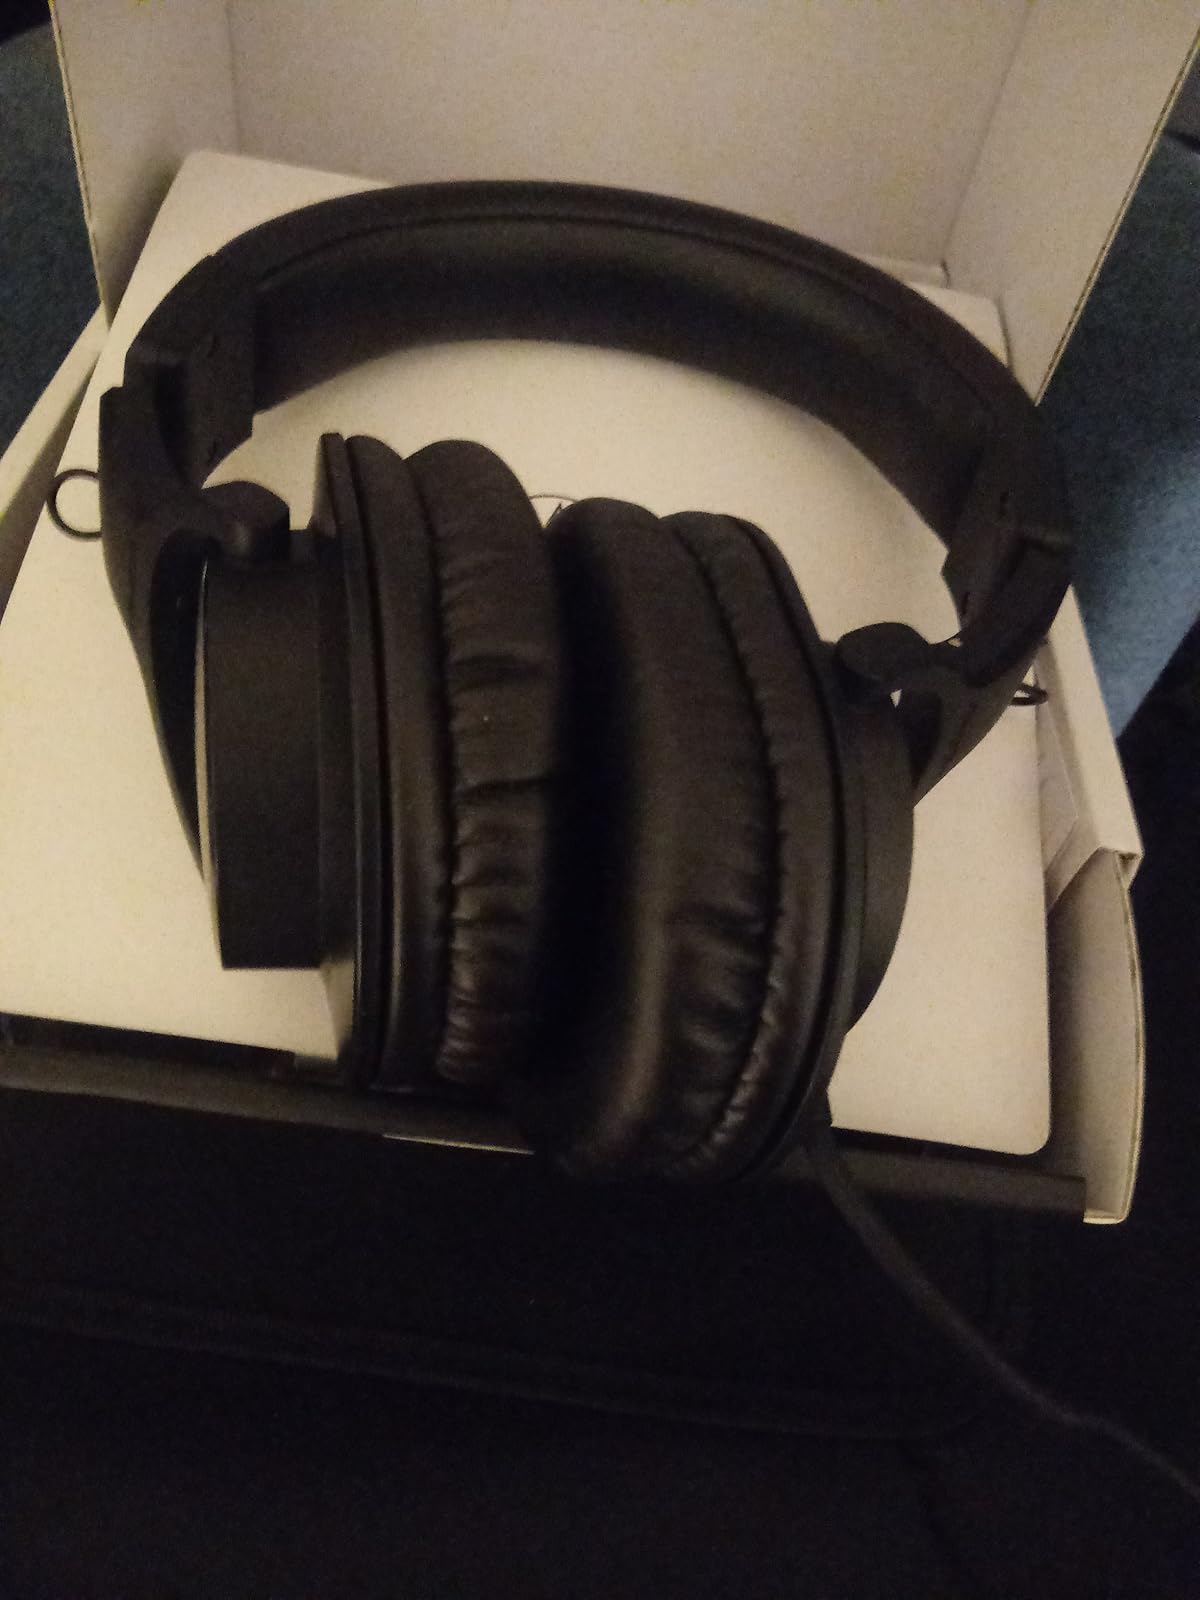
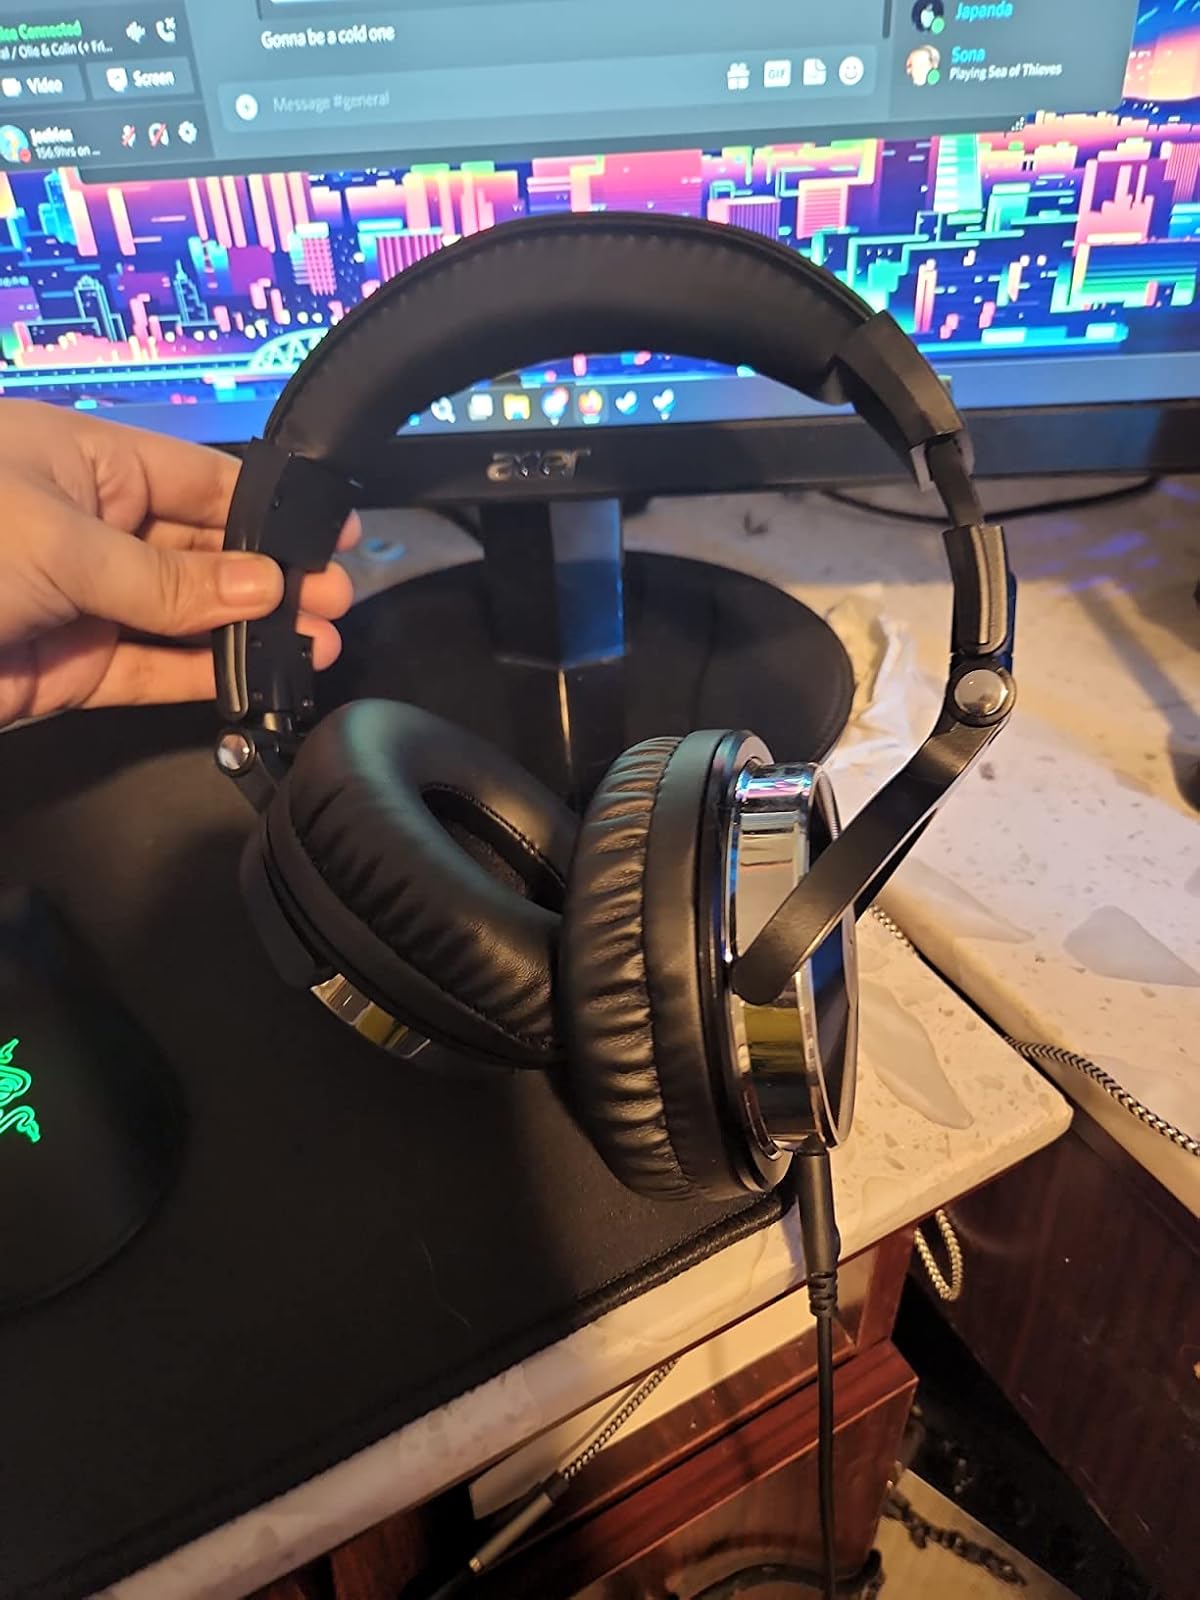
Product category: headphones
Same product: no